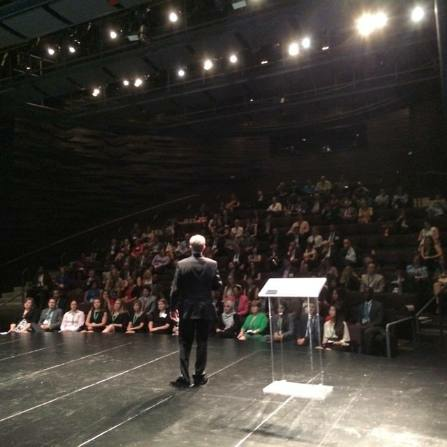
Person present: Yes